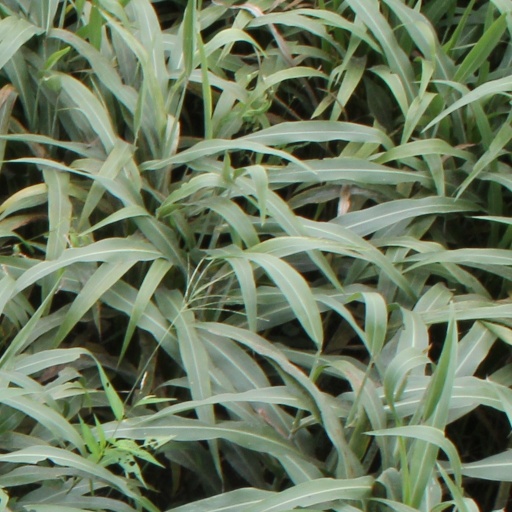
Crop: sorghum